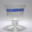
Label: cup